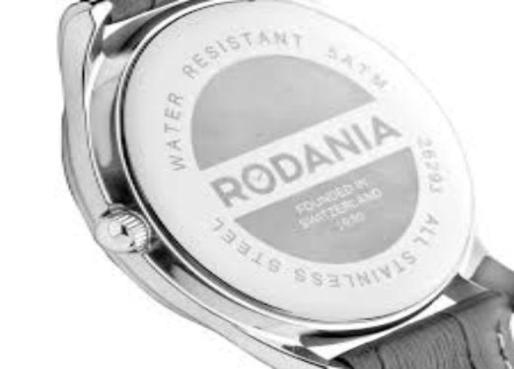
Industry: Clothes